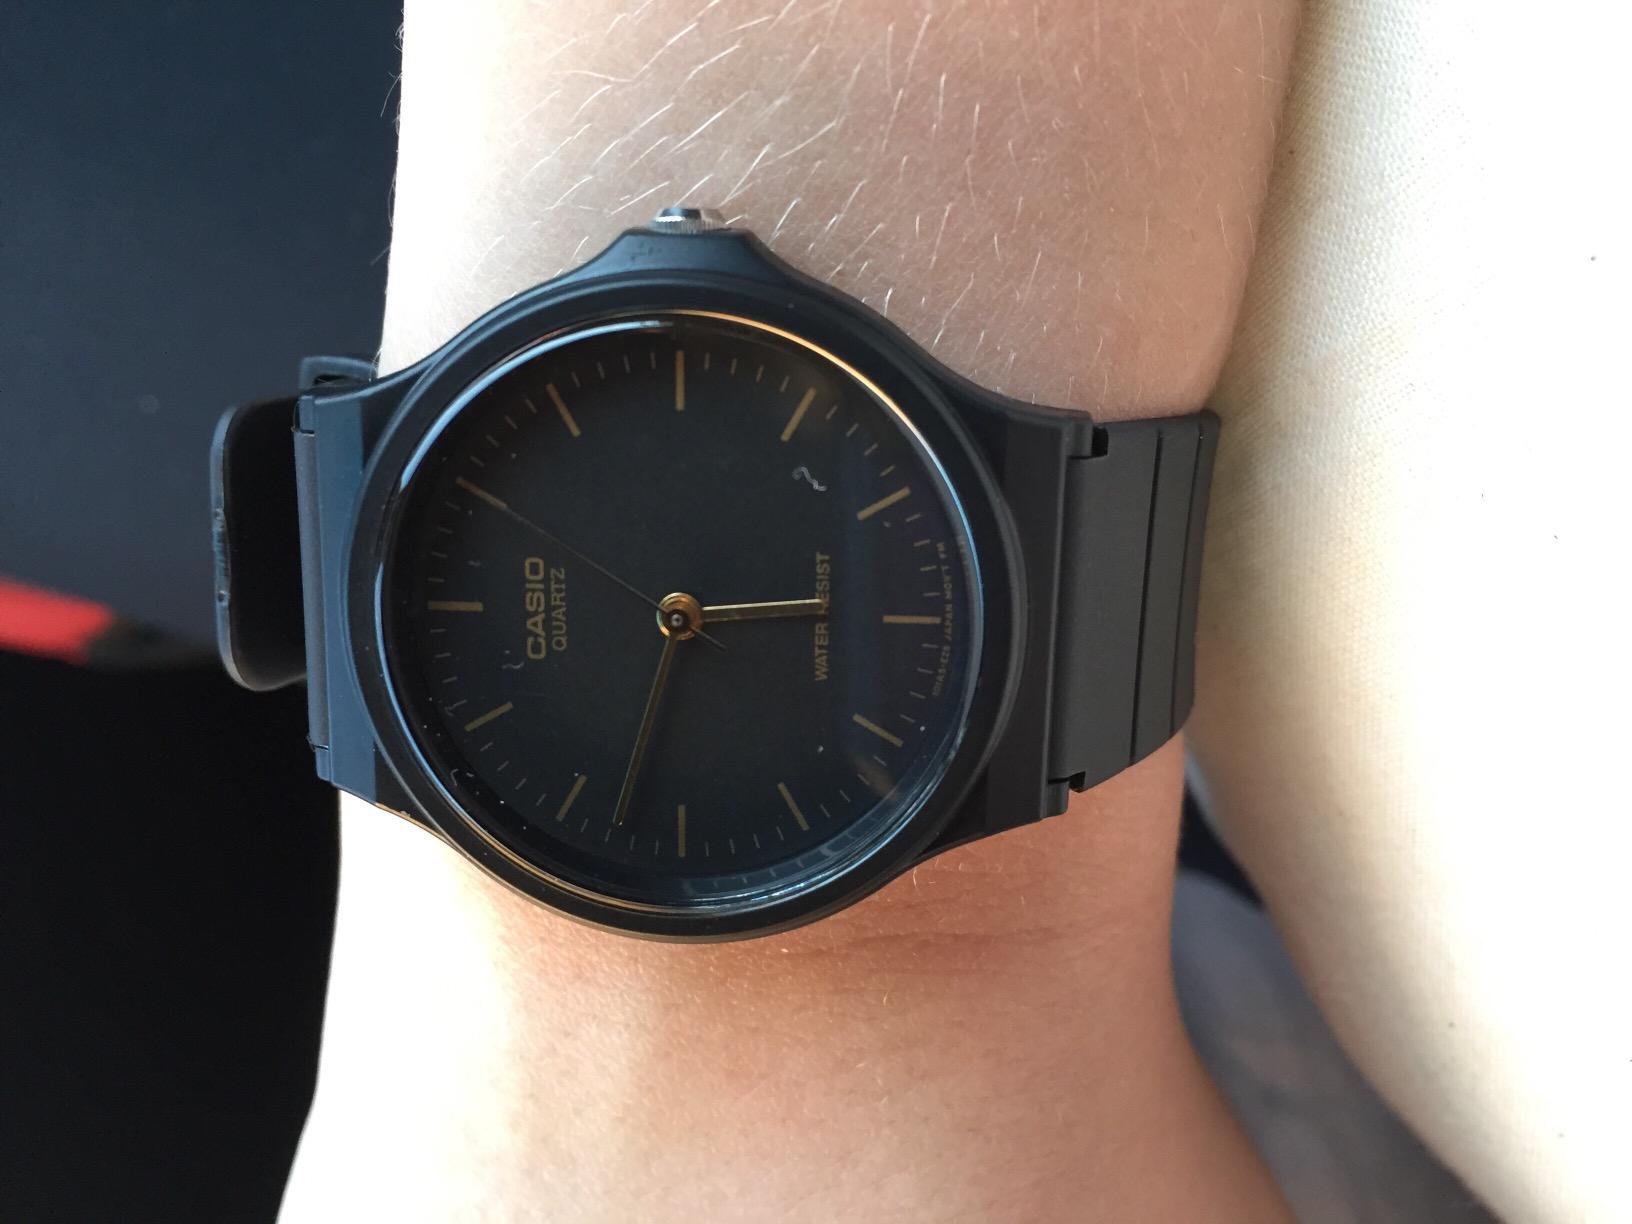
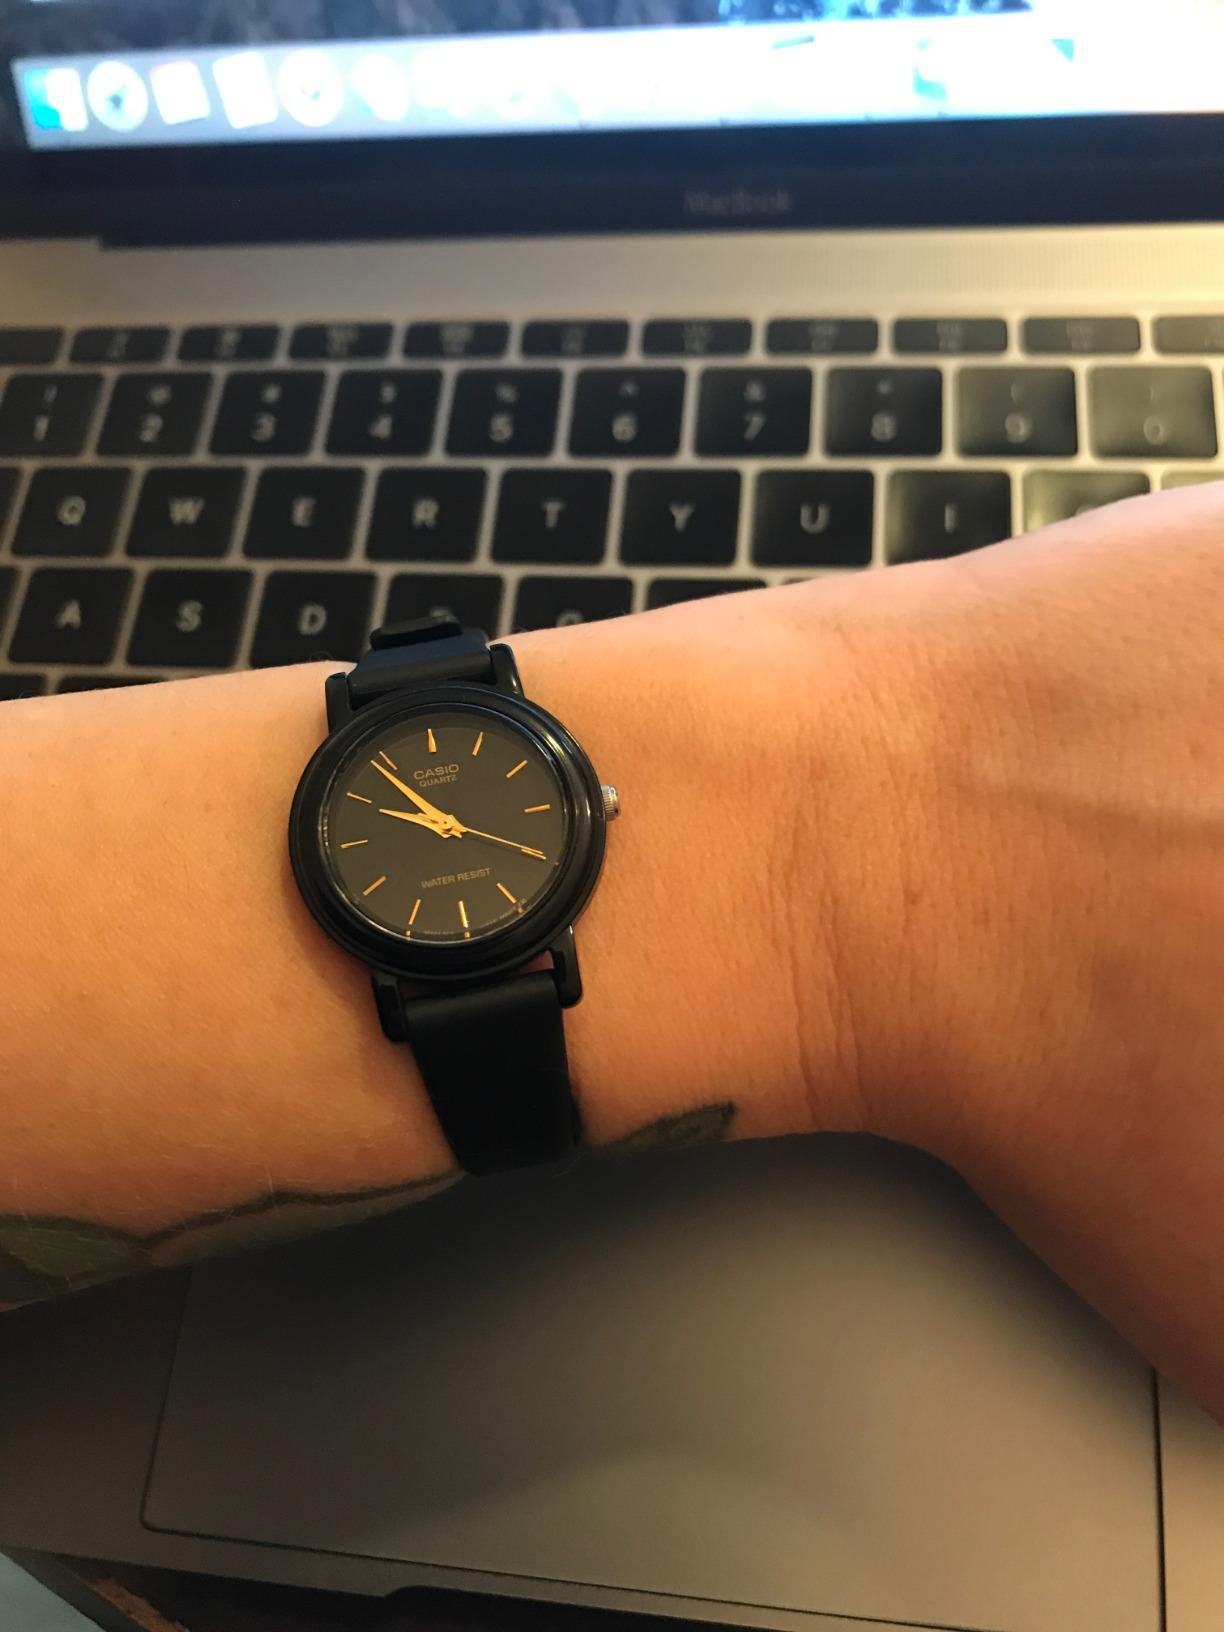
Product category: accessories_watch
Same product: no